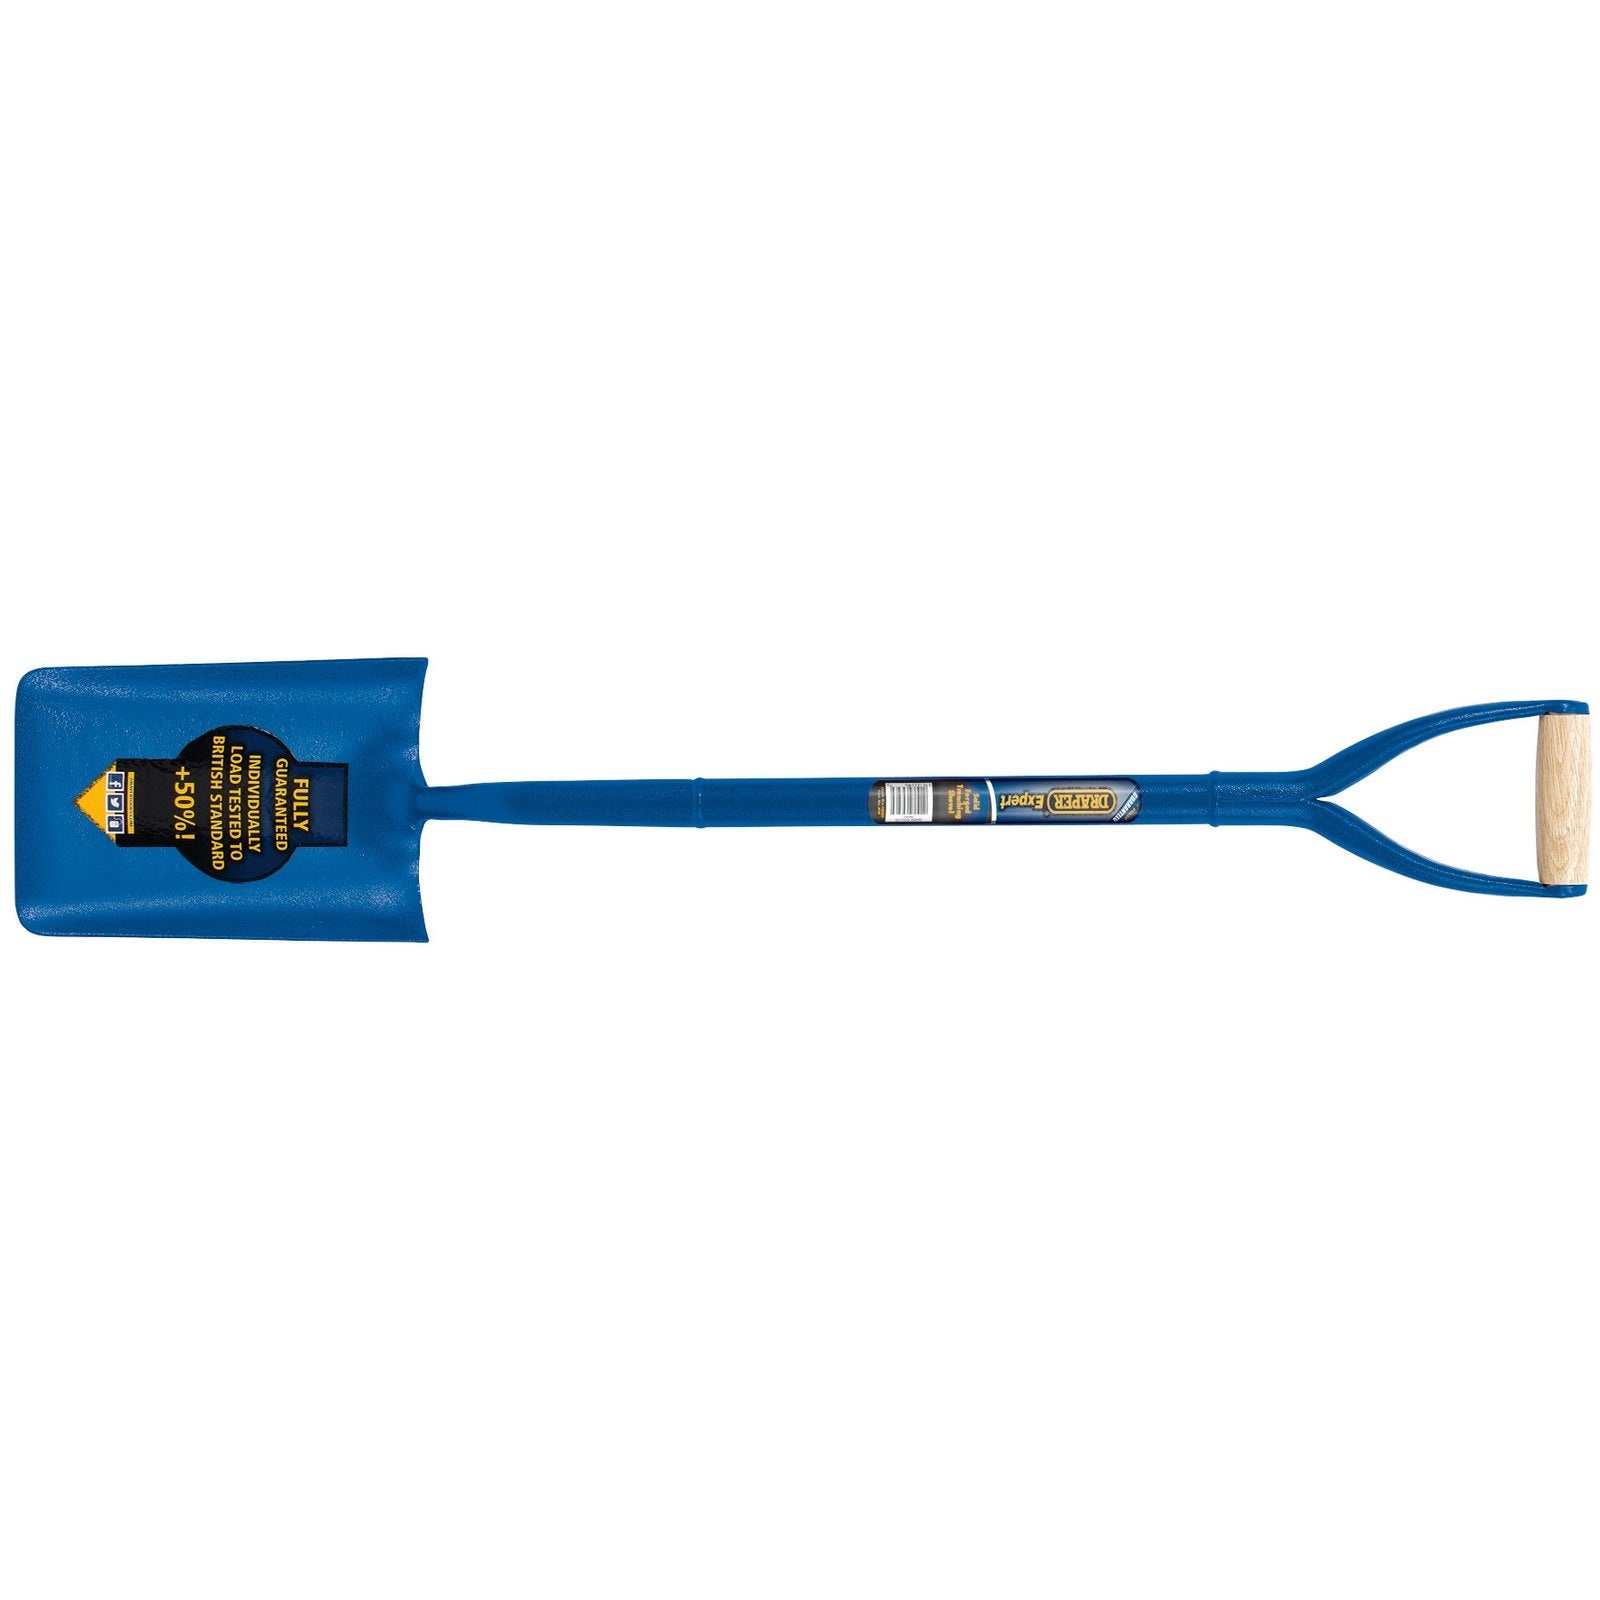
Draper Expert All Steel Contractors Trenching Shovel - TSASMYD
This heavy-duty contractors shovel has an all-steel tubular shaft. The solid forged blade is correctly hardened for strength. The powder coated finish provides extra durability and corrosion protection. Metal YD handle with wooden cross dowel for added comfort. 1 x Draper Expert All Steel Contractors Trenching Shovel
Brand: Draper
Category: Home & Garden > Lawn & Garden > Gardening > Gardening Tools > Shovels & Spades > Shovels